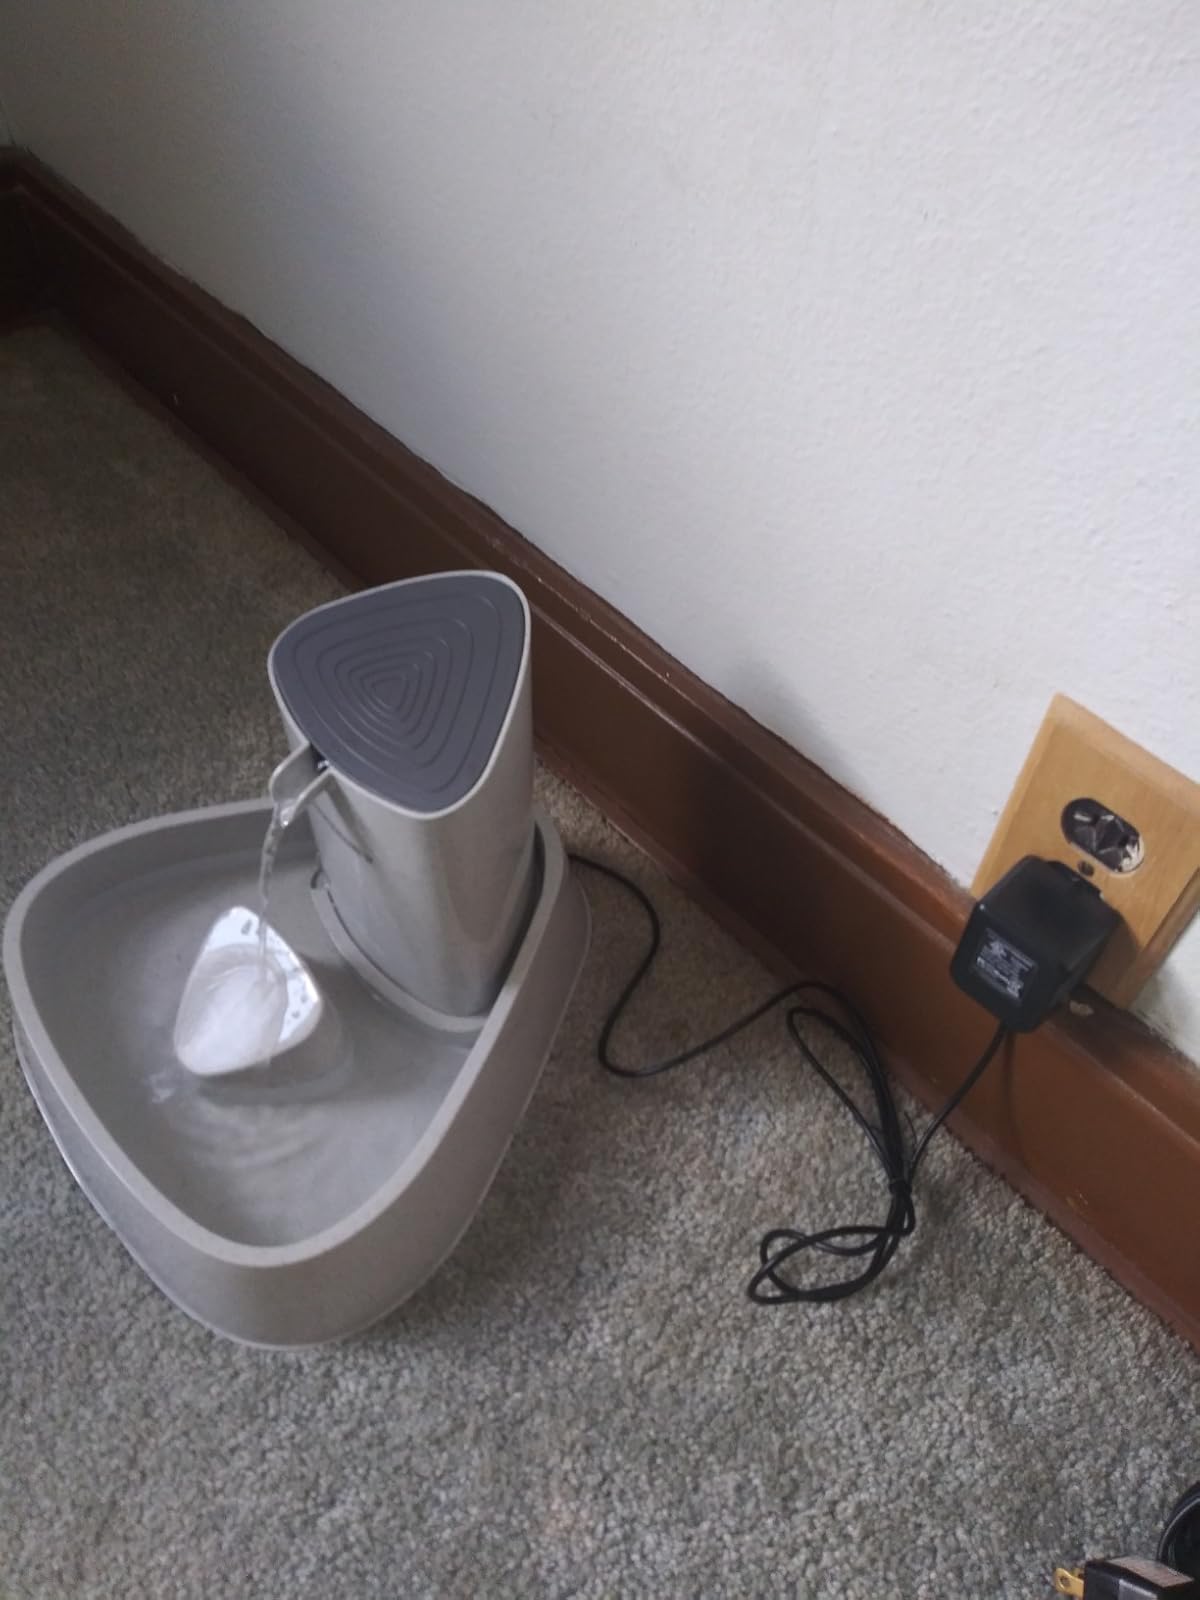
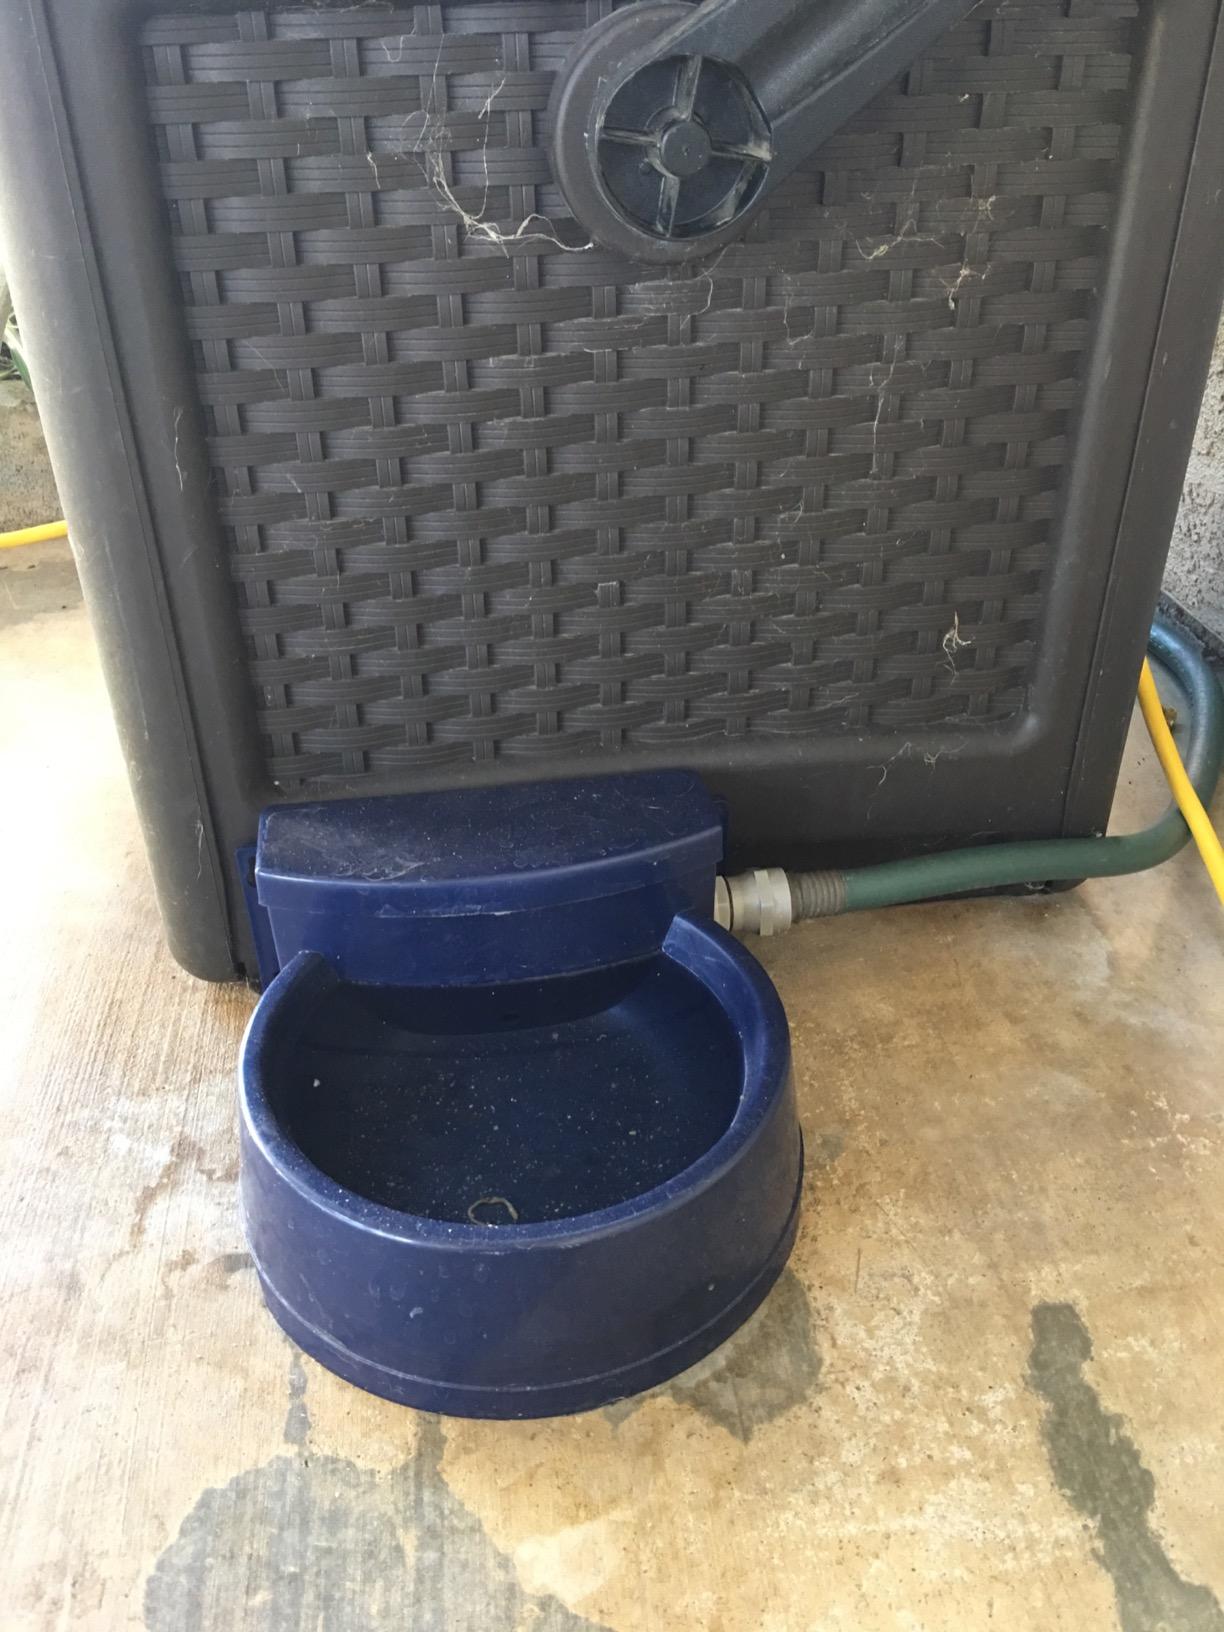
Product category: items_bowl
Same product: no